Gillett v Holt

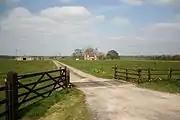
The case concerned a portfolio of lands and businesses in Baumber, Lincolnshire

Gillett v Holt [2000] is an English land law case concerning proprietary estoppel and a farming businesses' dispute. The case focused on a farmer of a portfolio of farming businesses without any obvious heirs who made many promises and assurances of inheritance to two partial farm managers who were neighbours or tenants of his, one of whom had farmed for 38 years, the other co-farmed for the last 5 years of those 38 years.